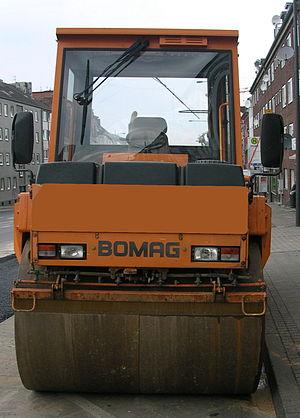
Un enrobé est un mélange de graviers, de sable et de liant hydrocarboné type bitume appliqué en une ou plusieurs couches pour constituer la chaussée des routes, la piste des aéroports et d'autres zones de circulation.